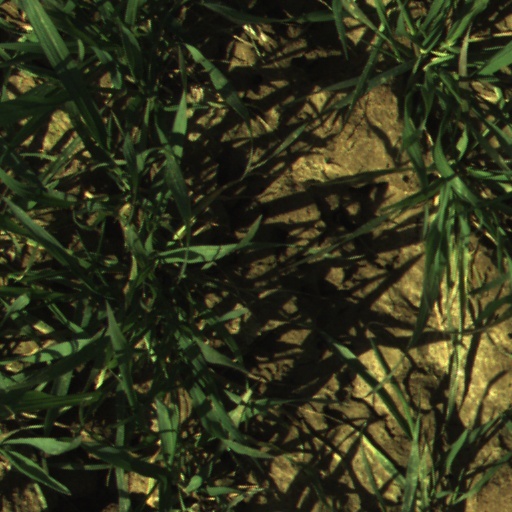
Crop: wheat